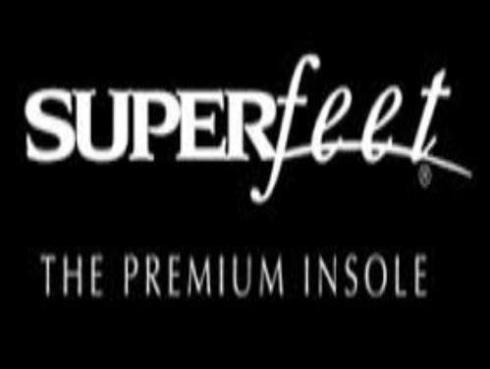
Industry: Clothes